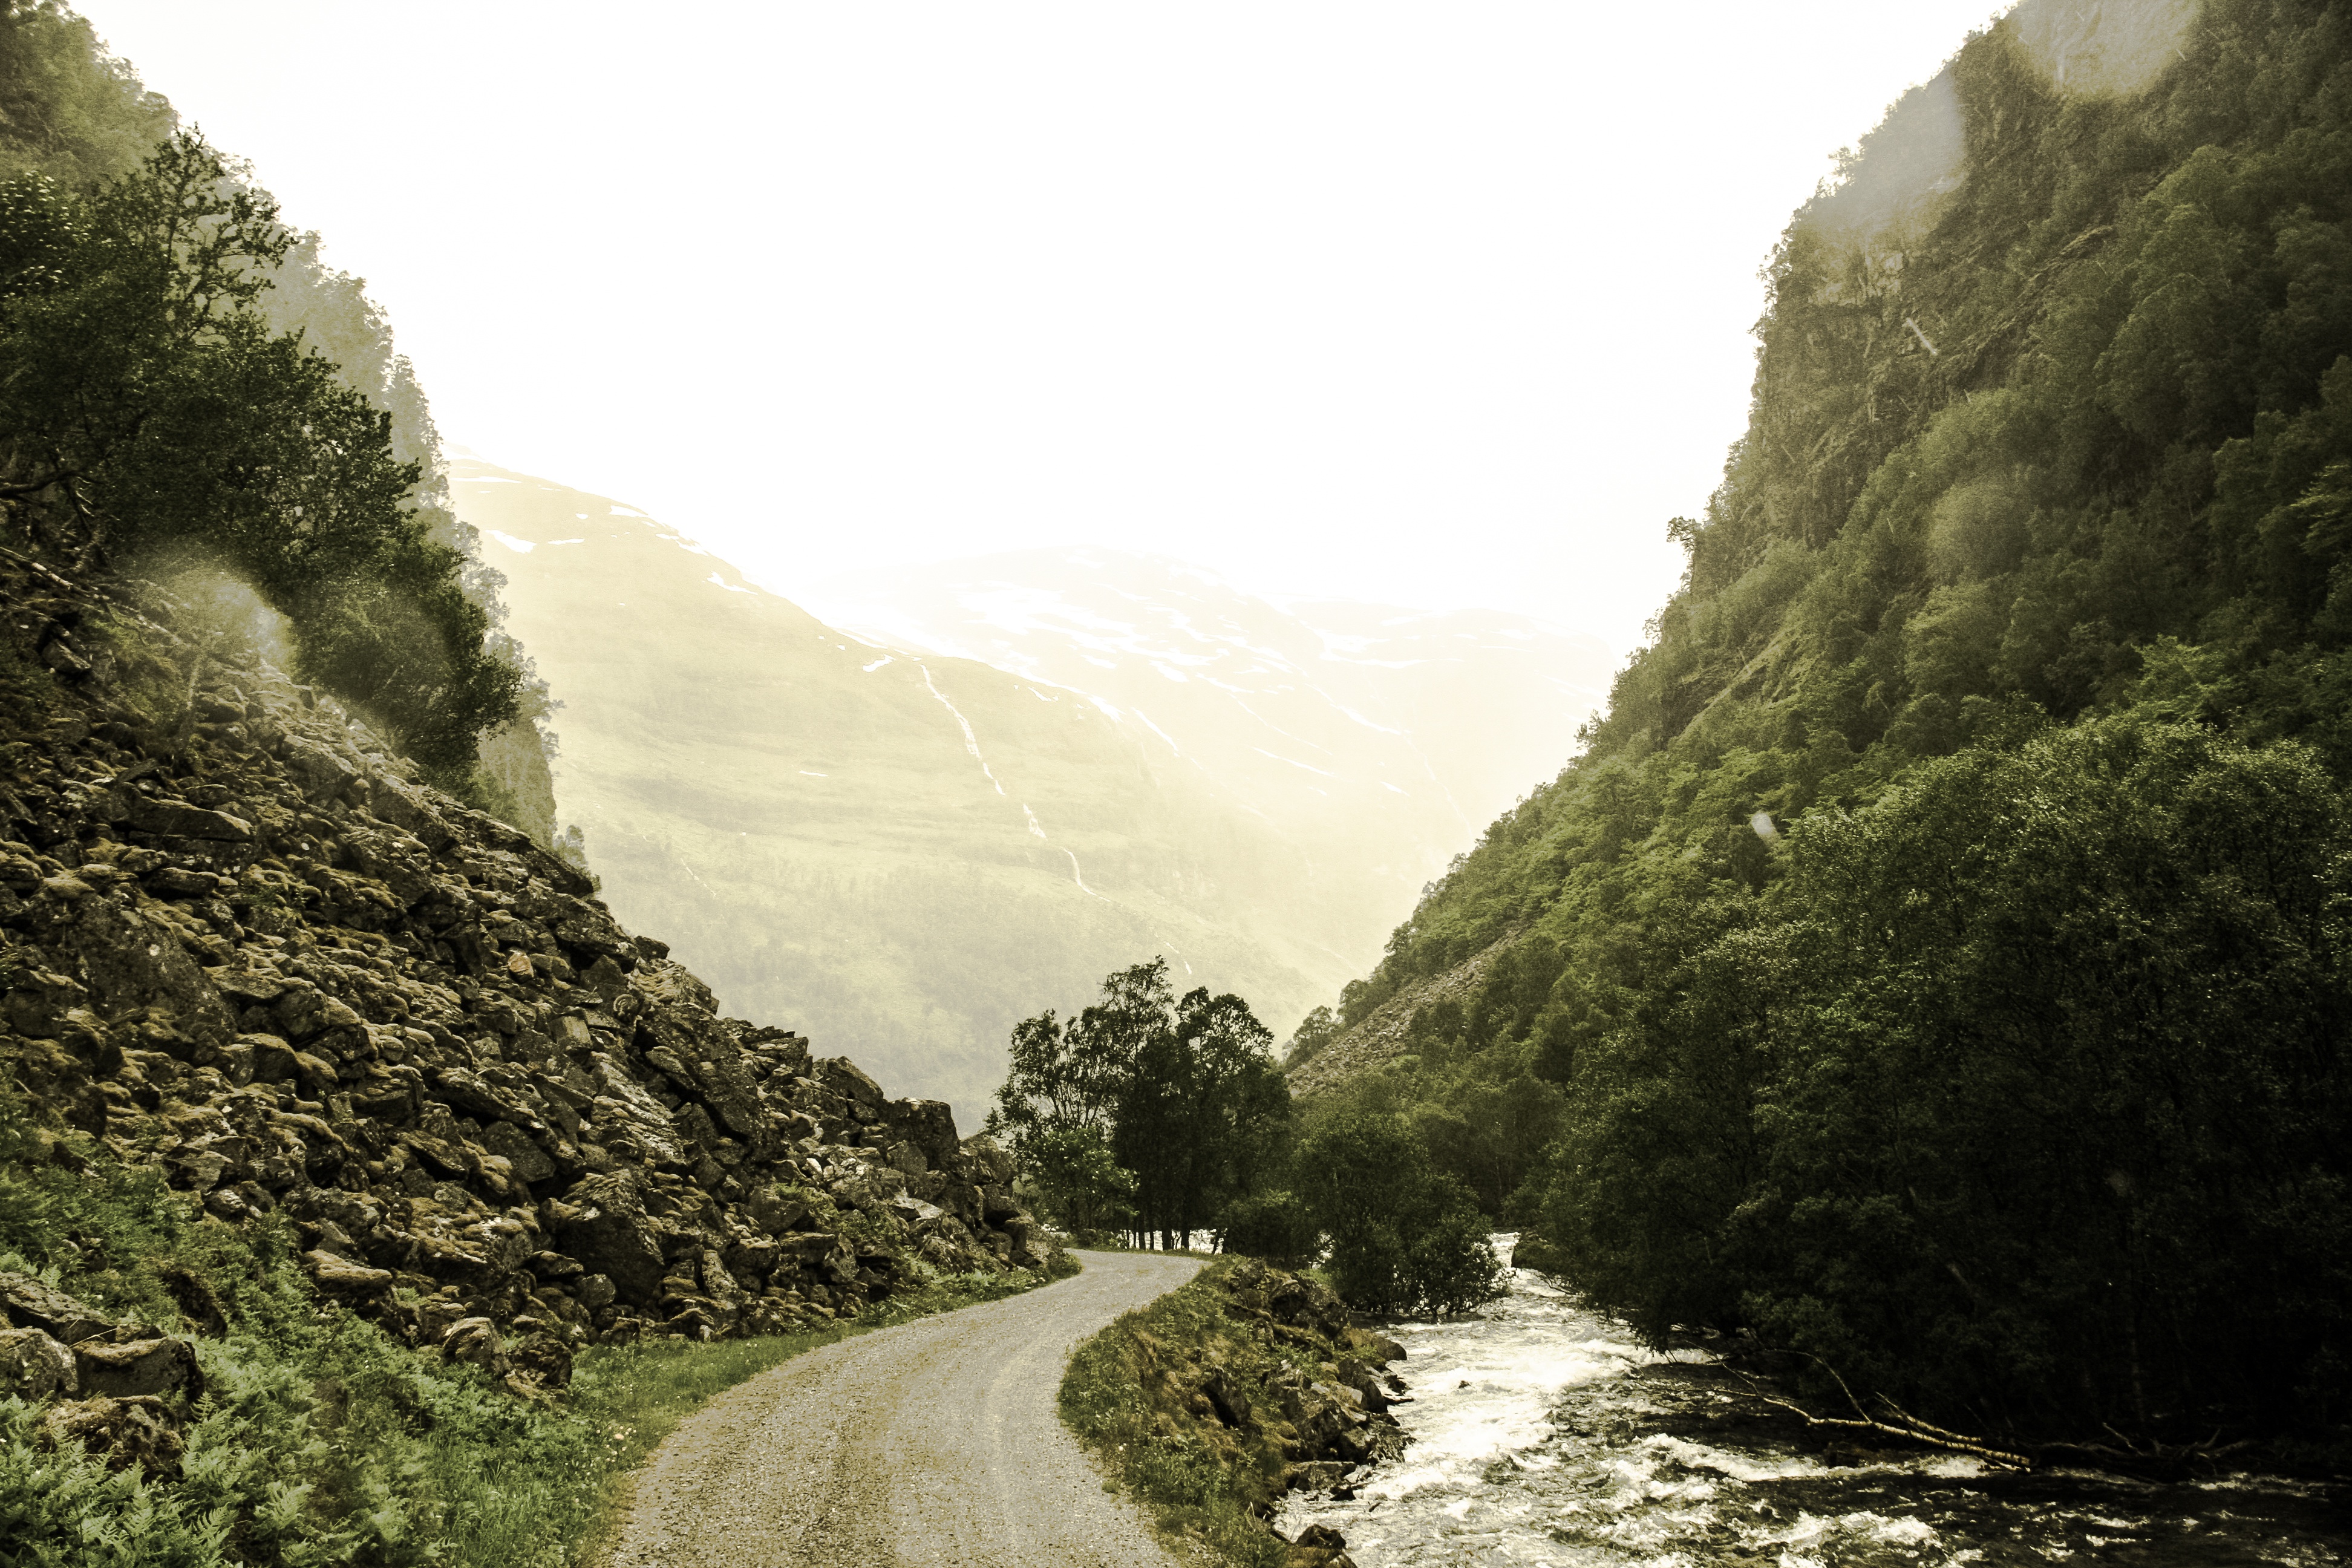
landscape, coast, tree, nature, rock, mountain, road, hill, river, valley, mountain range, stream, loch, wadi, landform, geographical feature, mountainous landforms